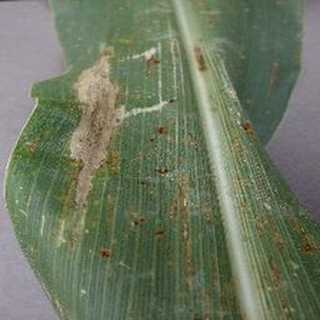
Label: corn_northern_leaf_blight